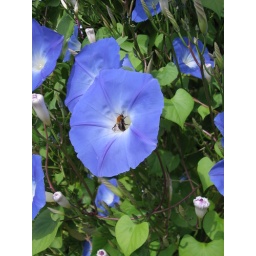
bee in insanely blue flower